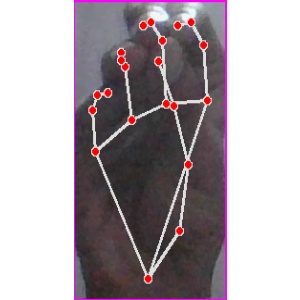
अक्षर: ङ